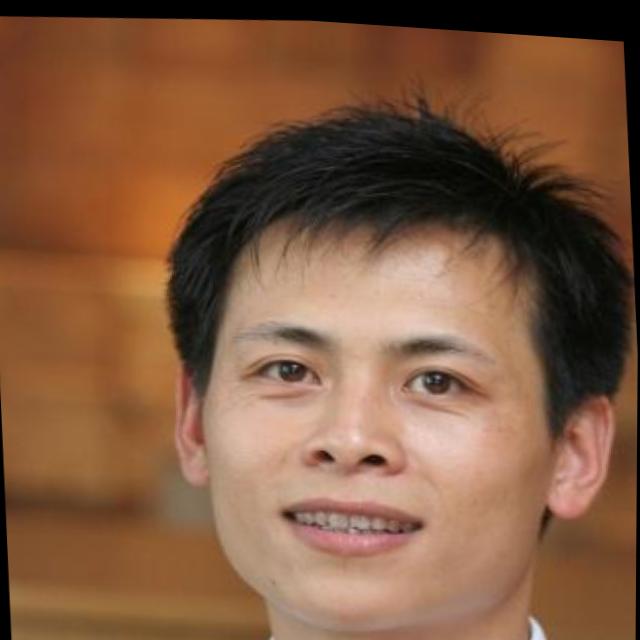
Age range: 21-44